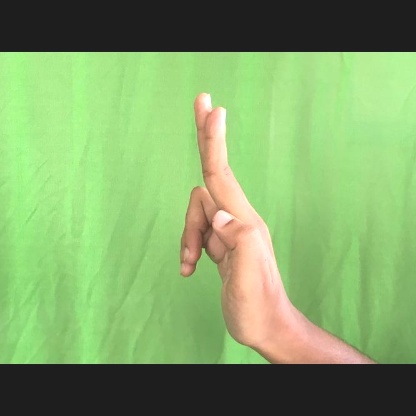
Mudra: Ardhapathaka